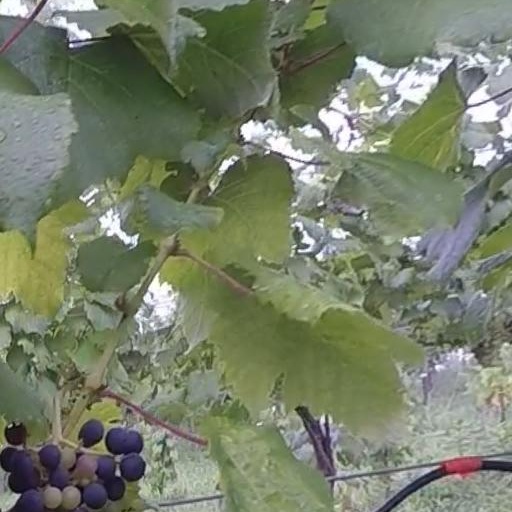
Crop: grape